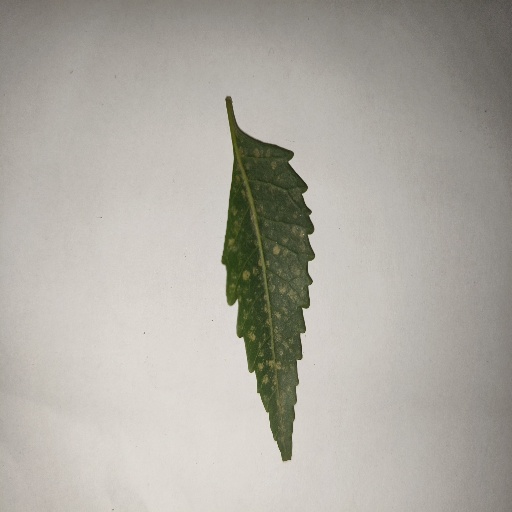
Species: Neem
Leaf condition: Powdery Mildew